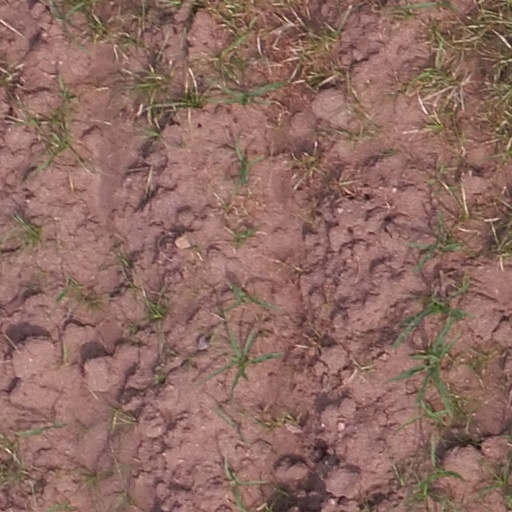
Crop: maize; corn